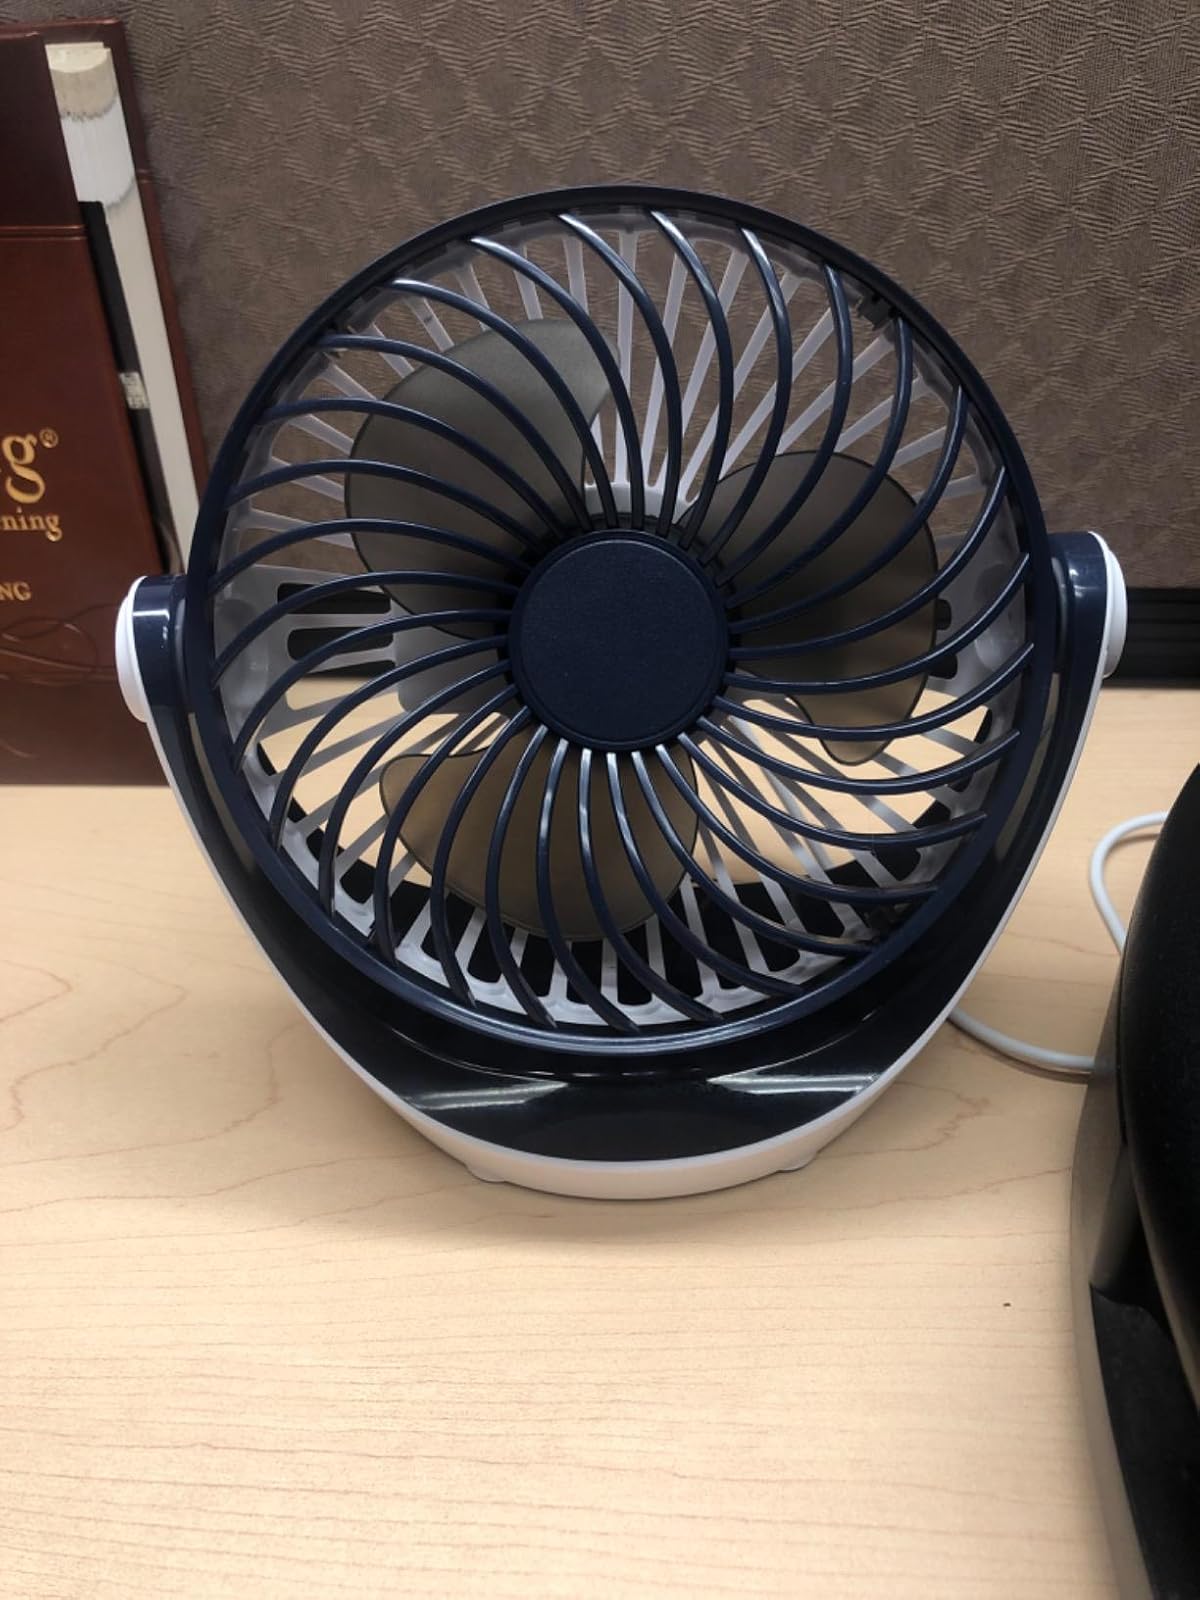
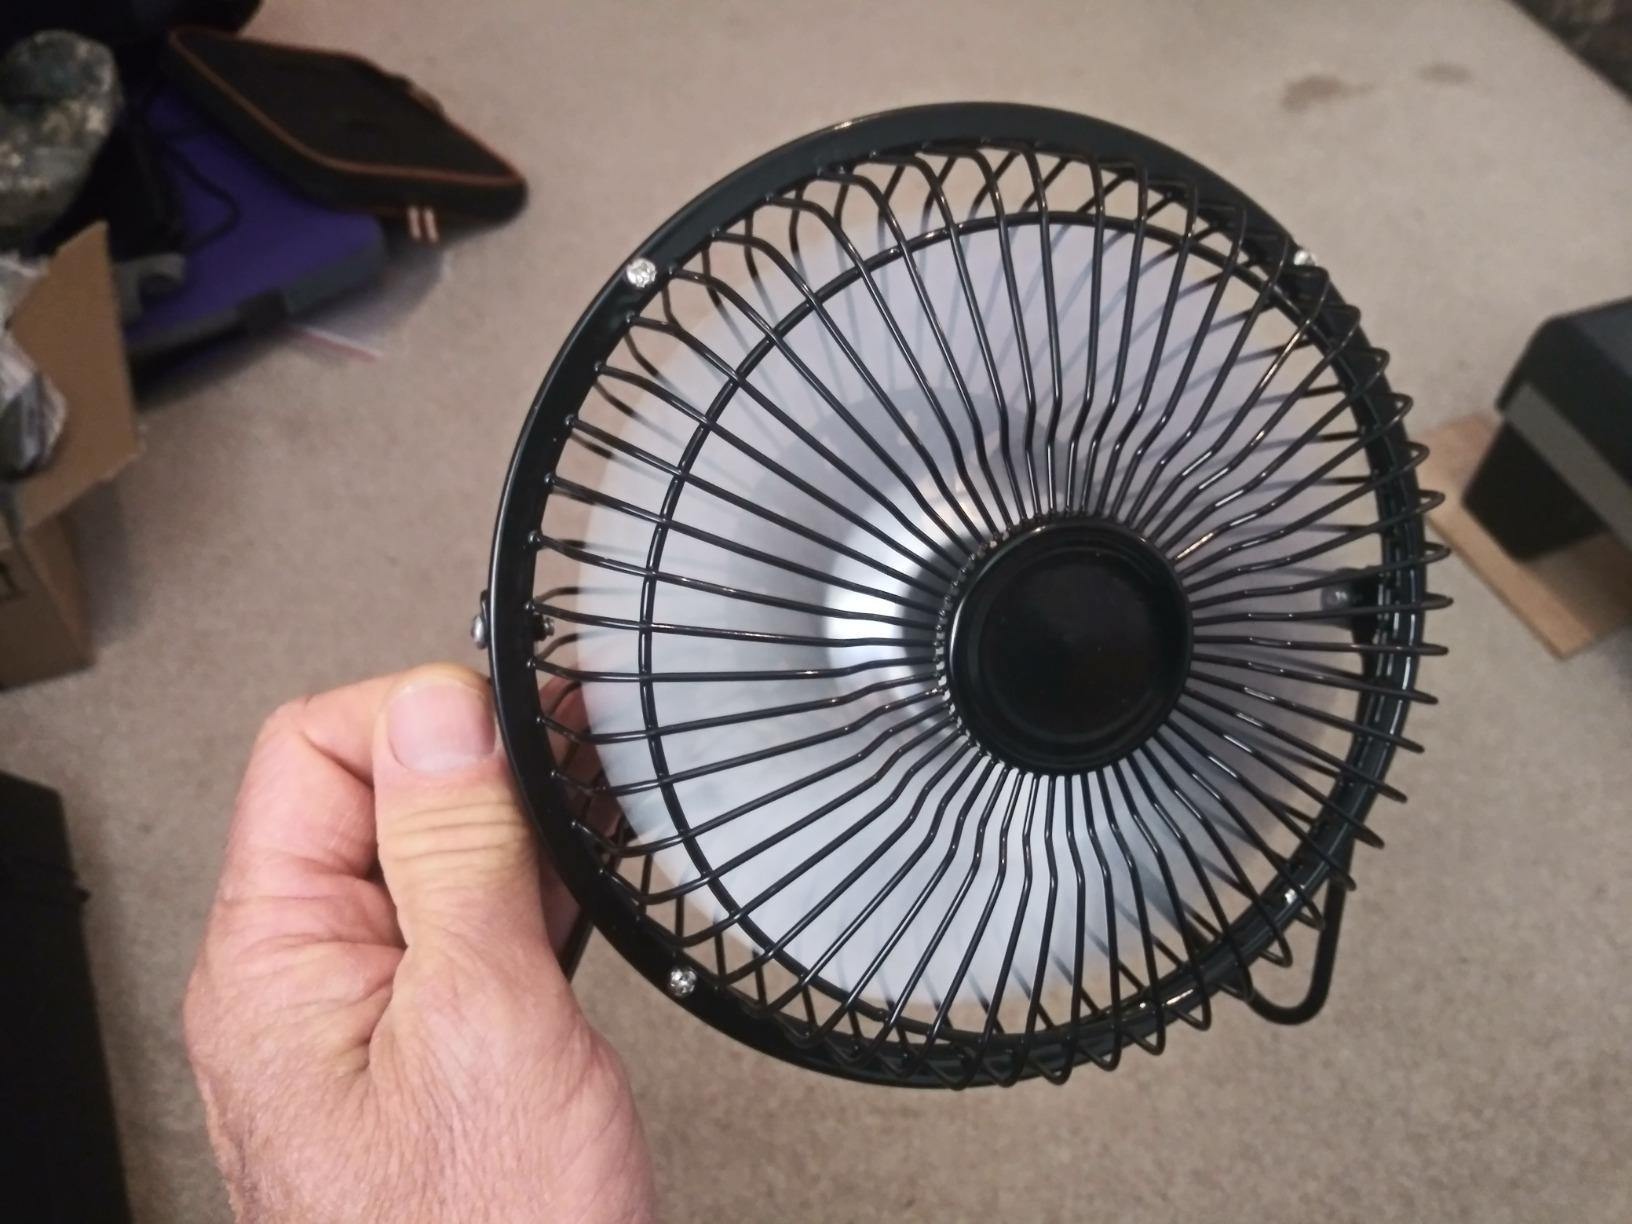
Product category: fan
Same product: no